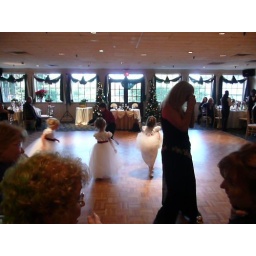
these girls were flying all over the floor